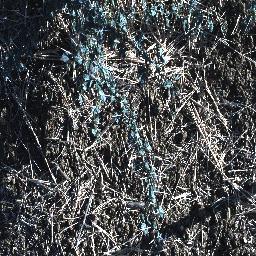
Label: prickly_acacia